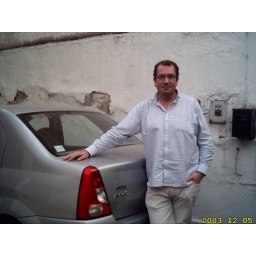
Me with the new car and horrible wall in the background